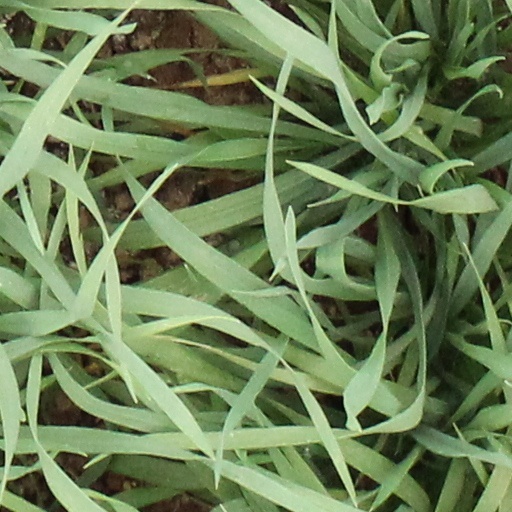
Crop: wheat